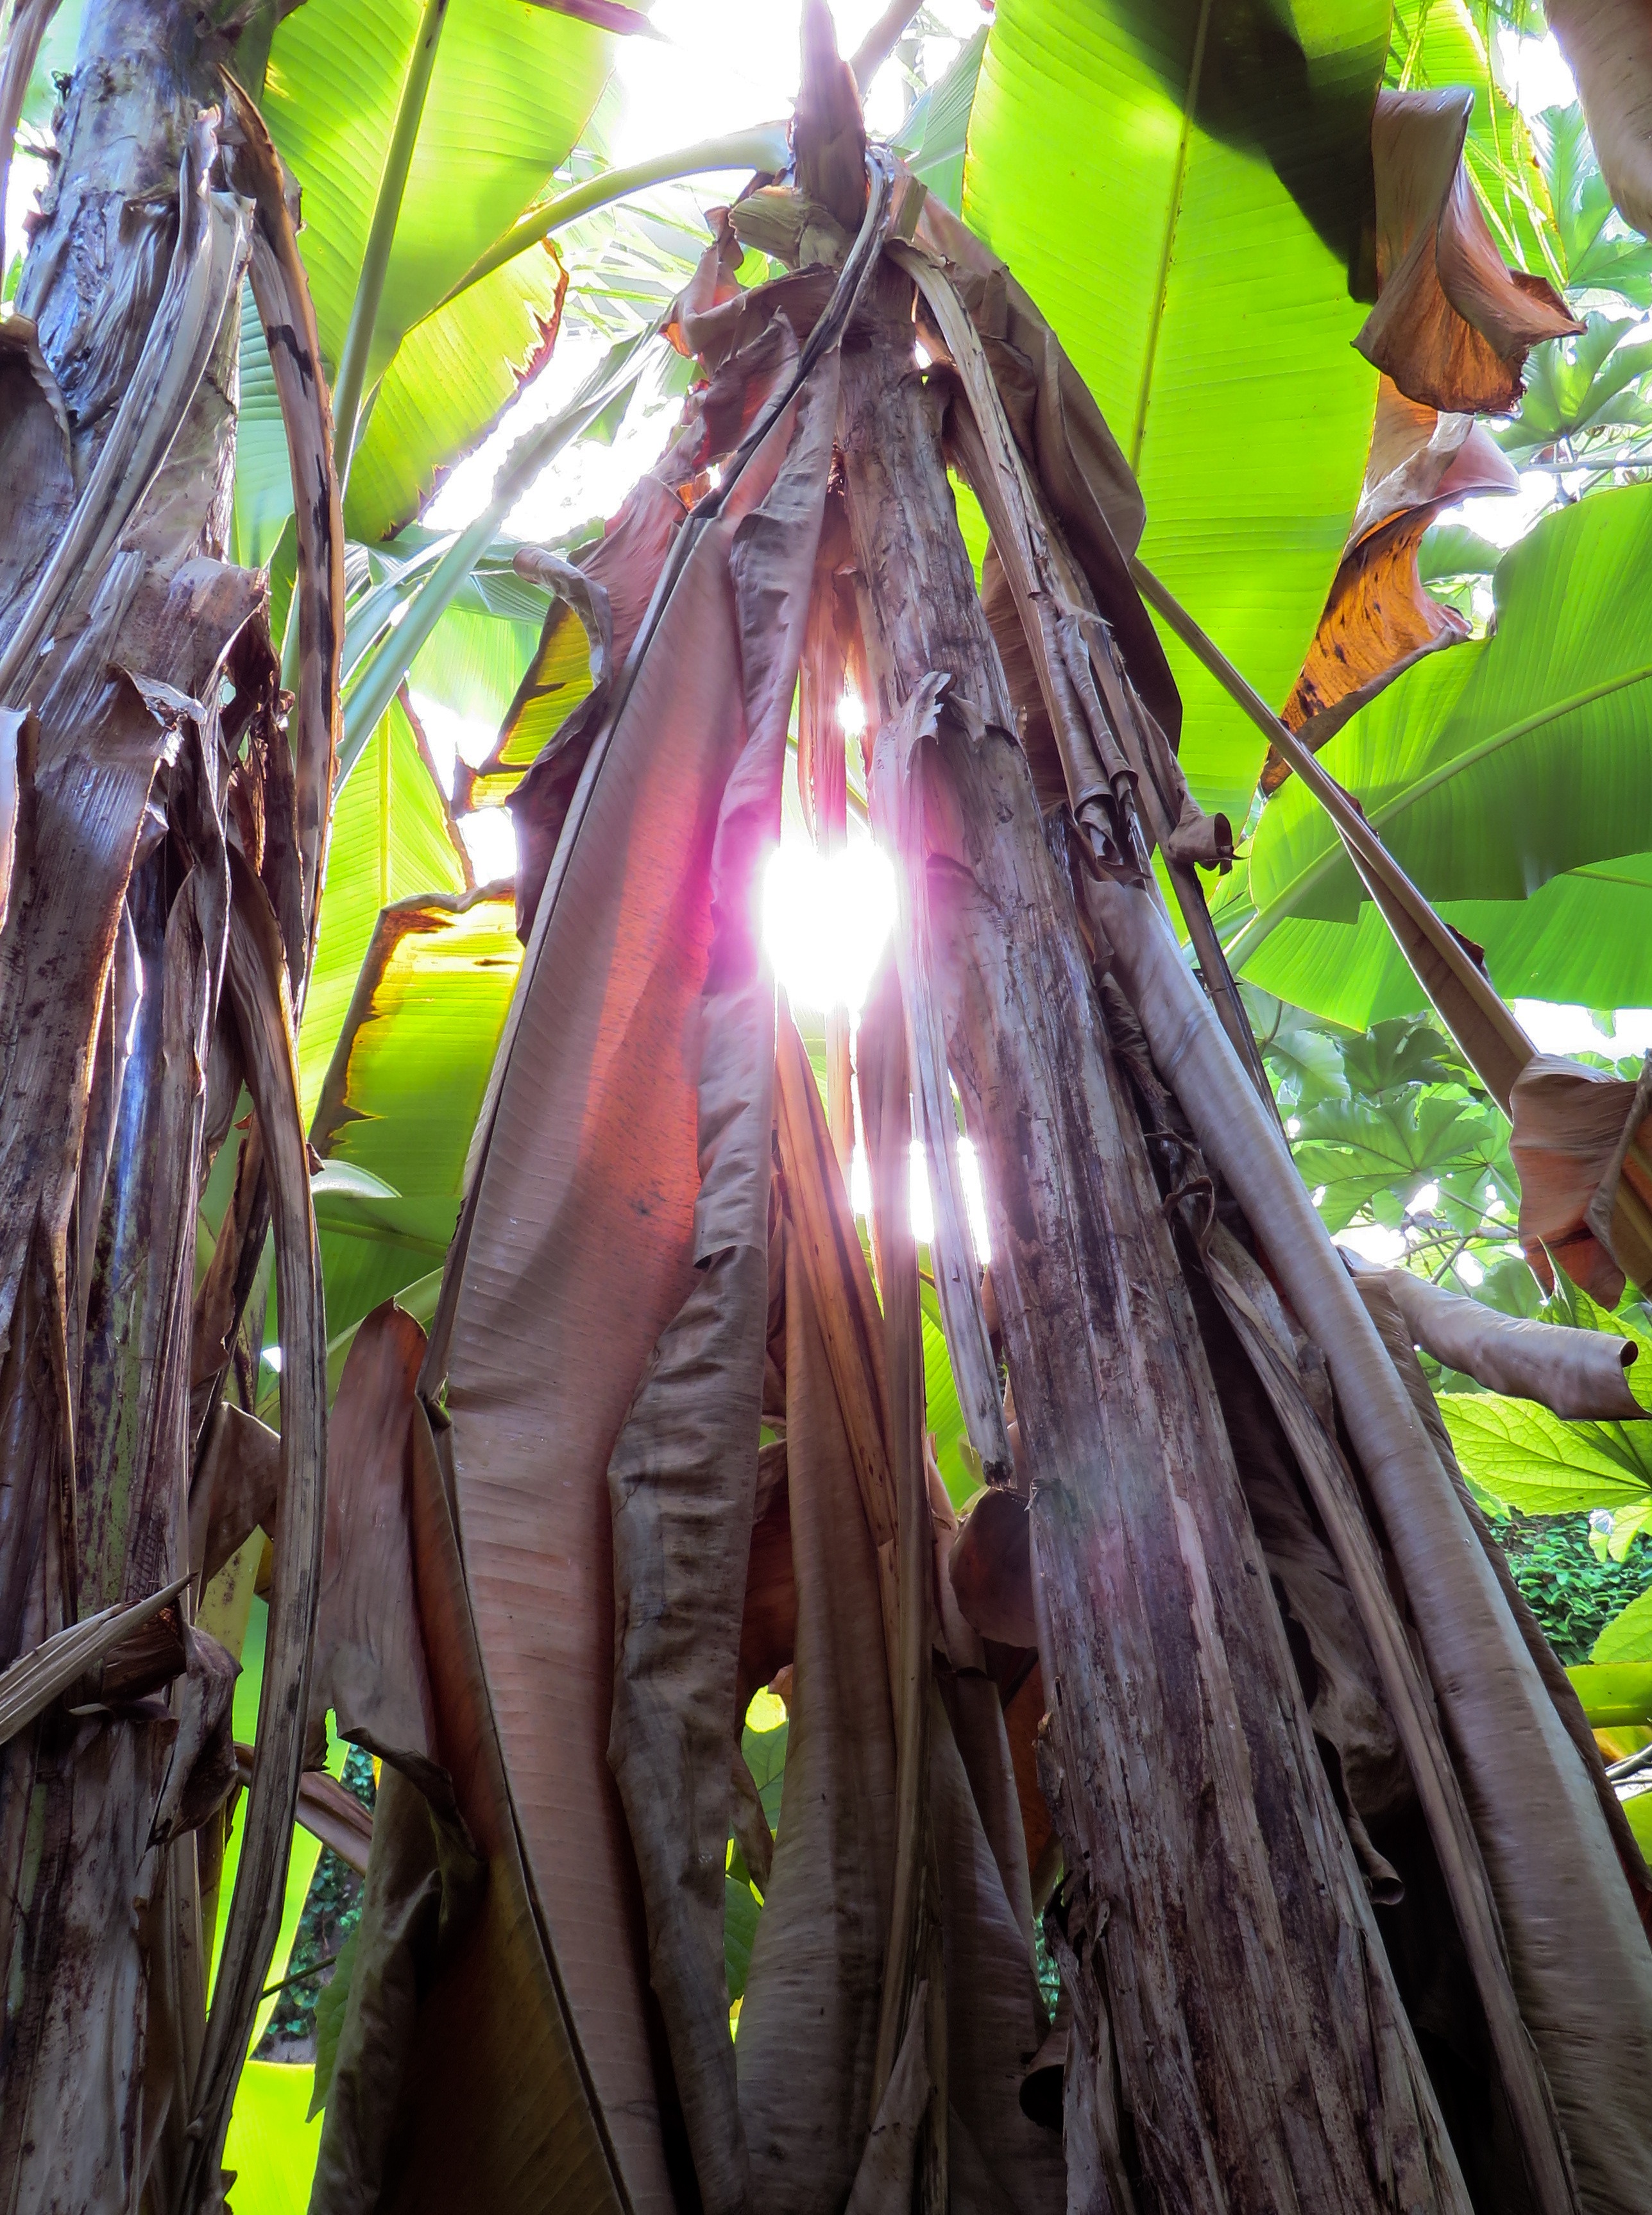
tree, light, plant, leaf, flower, food, spring, green, jungle, produce, autumn, flora, lichtspiel, rainforest, mood, banana shrub, woody plant, arecales, banana palm